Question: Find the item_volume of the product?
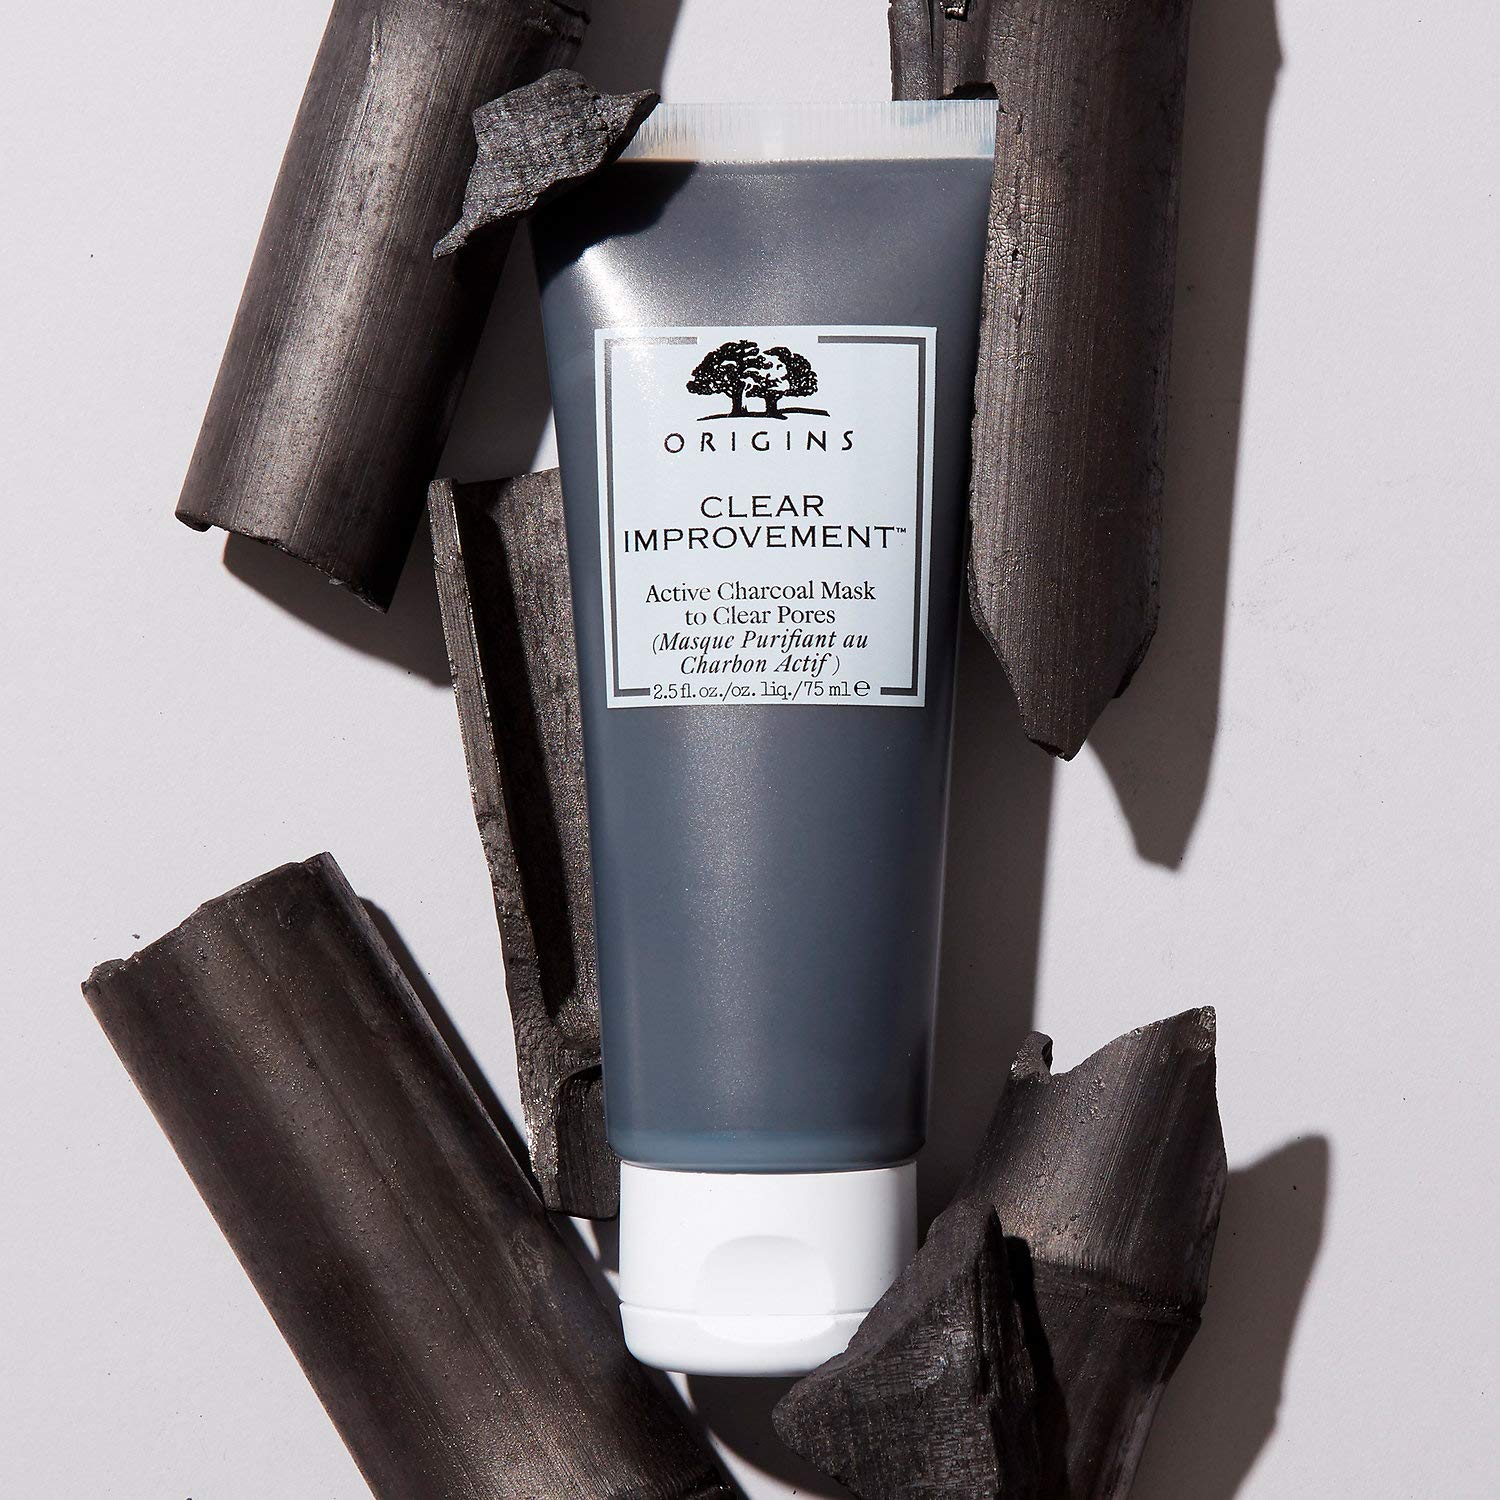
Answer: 2.5 fluid ounce